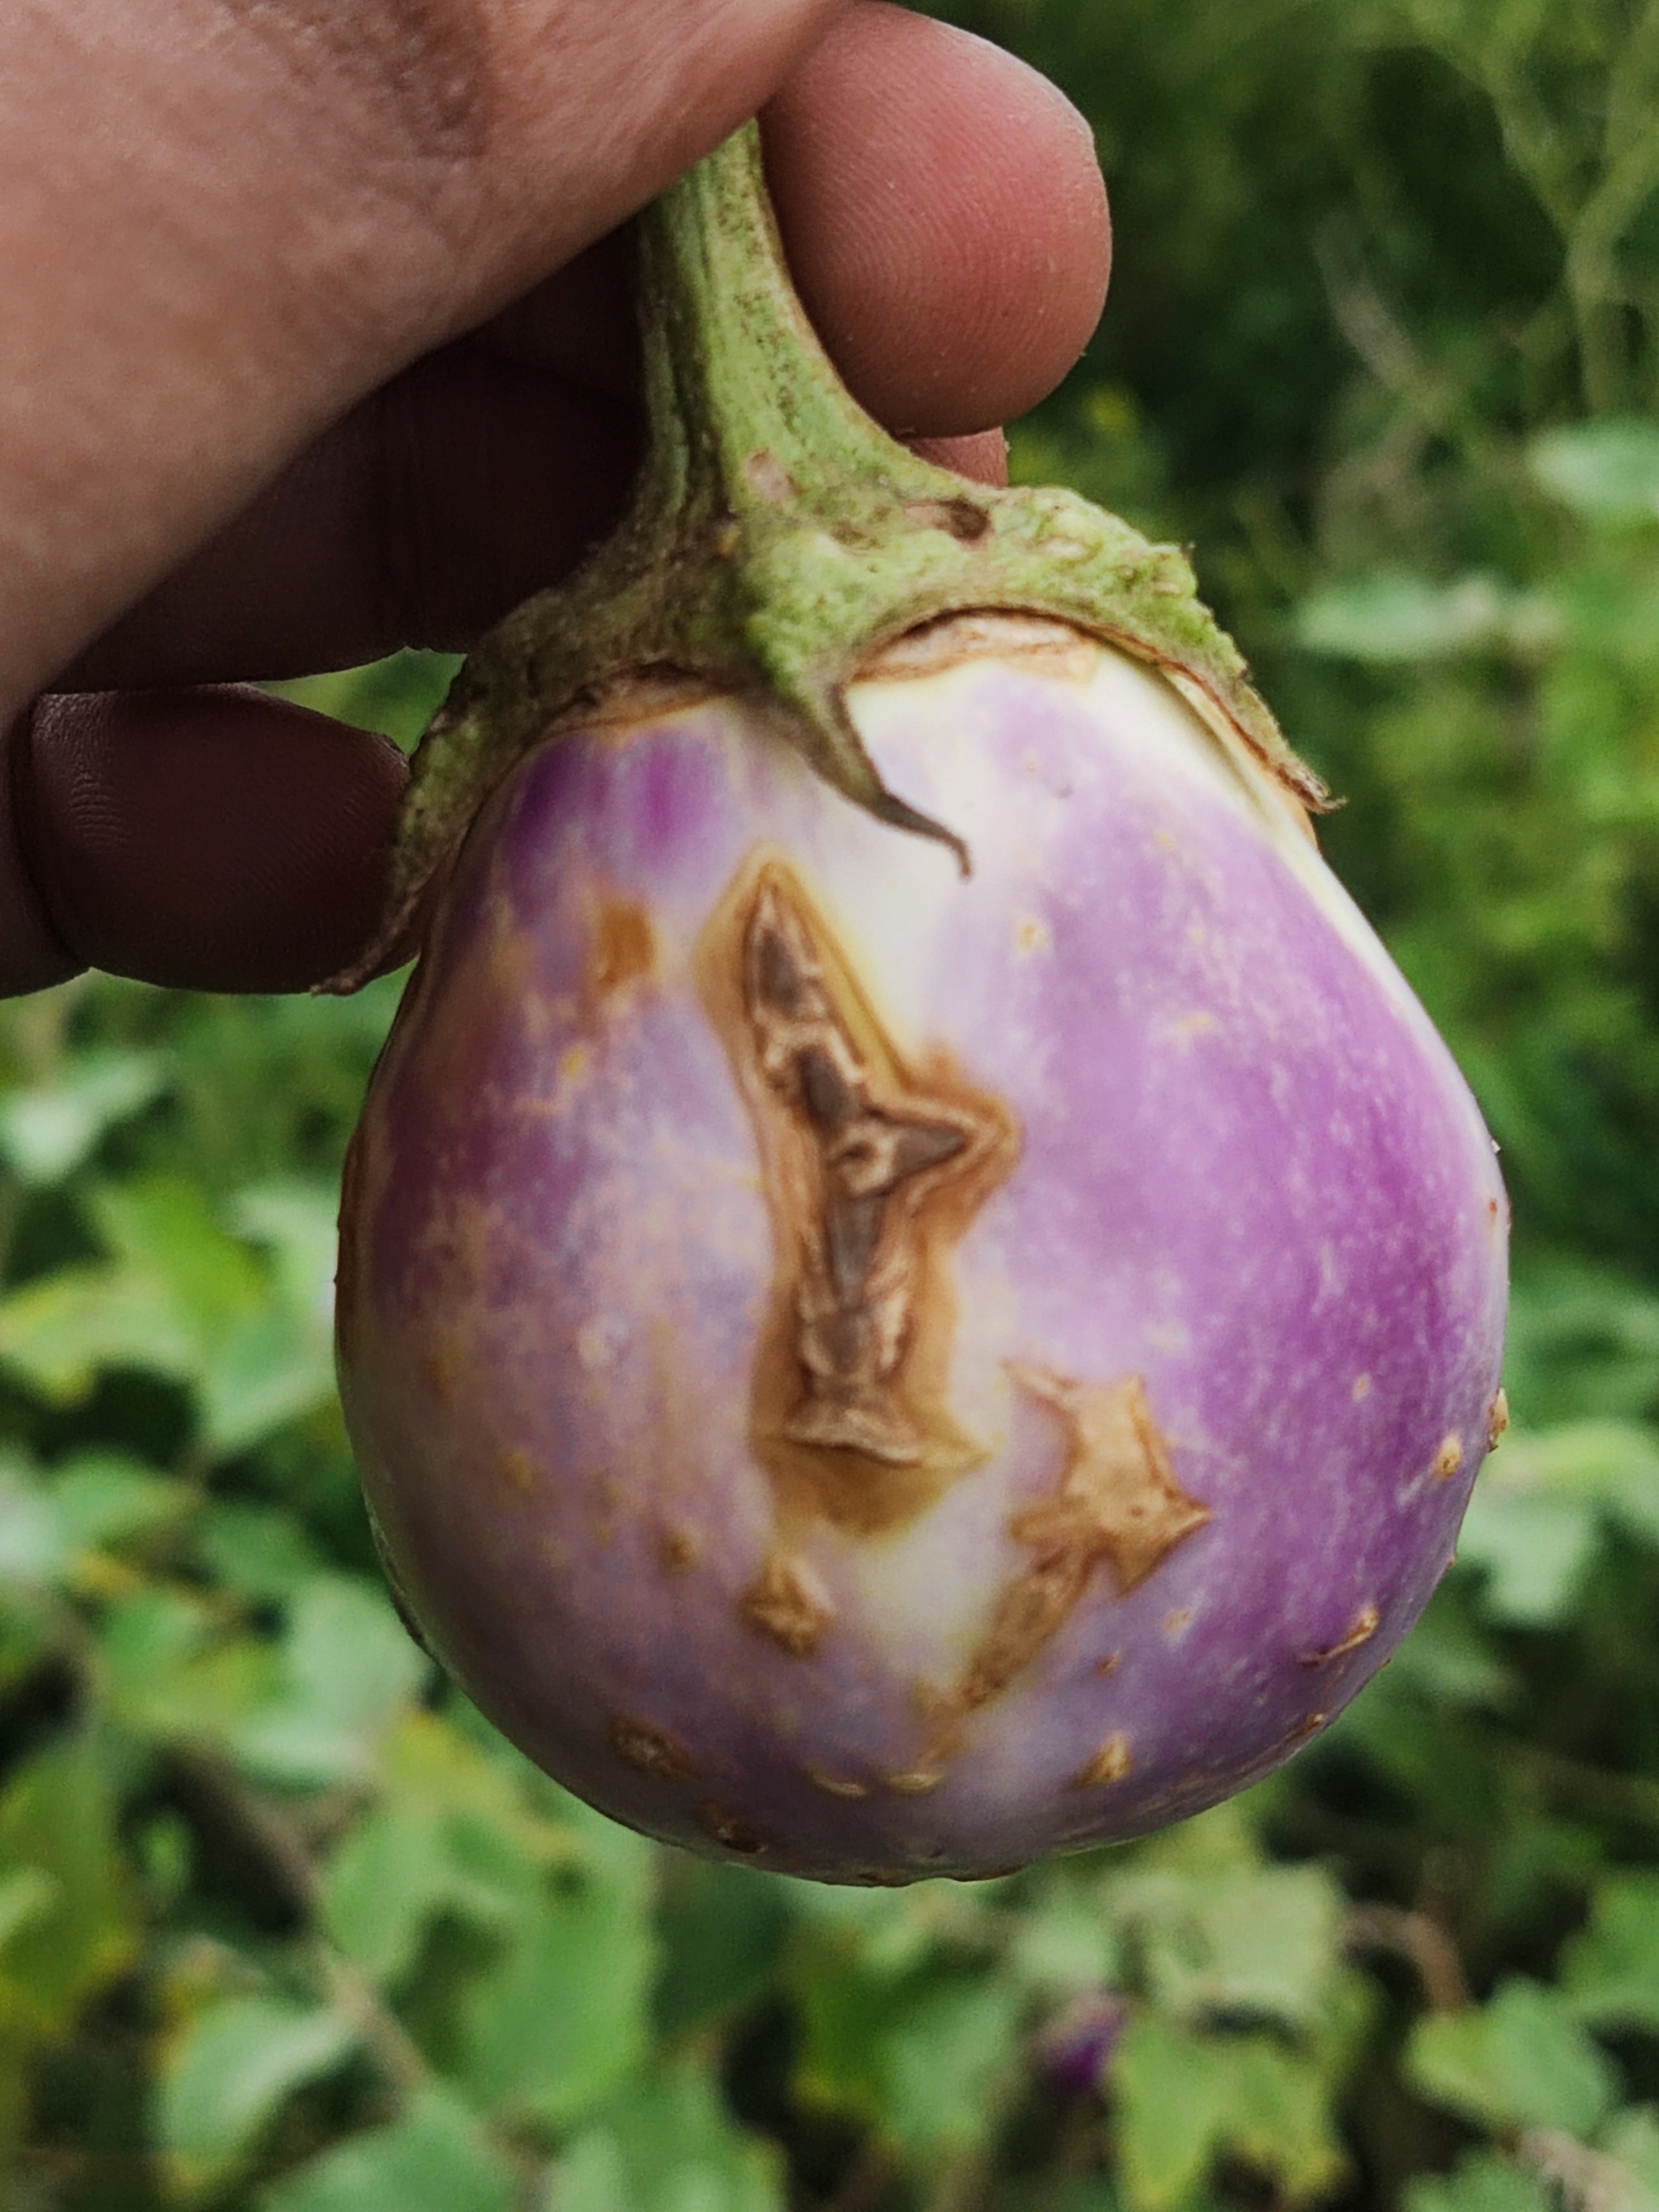
Label: Brinjal Fruit Creaking